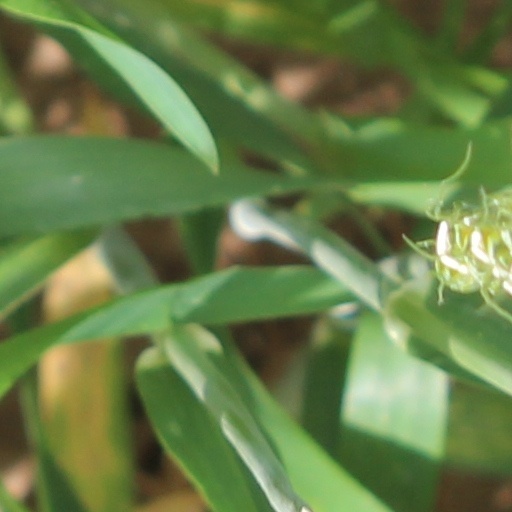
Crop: wheat